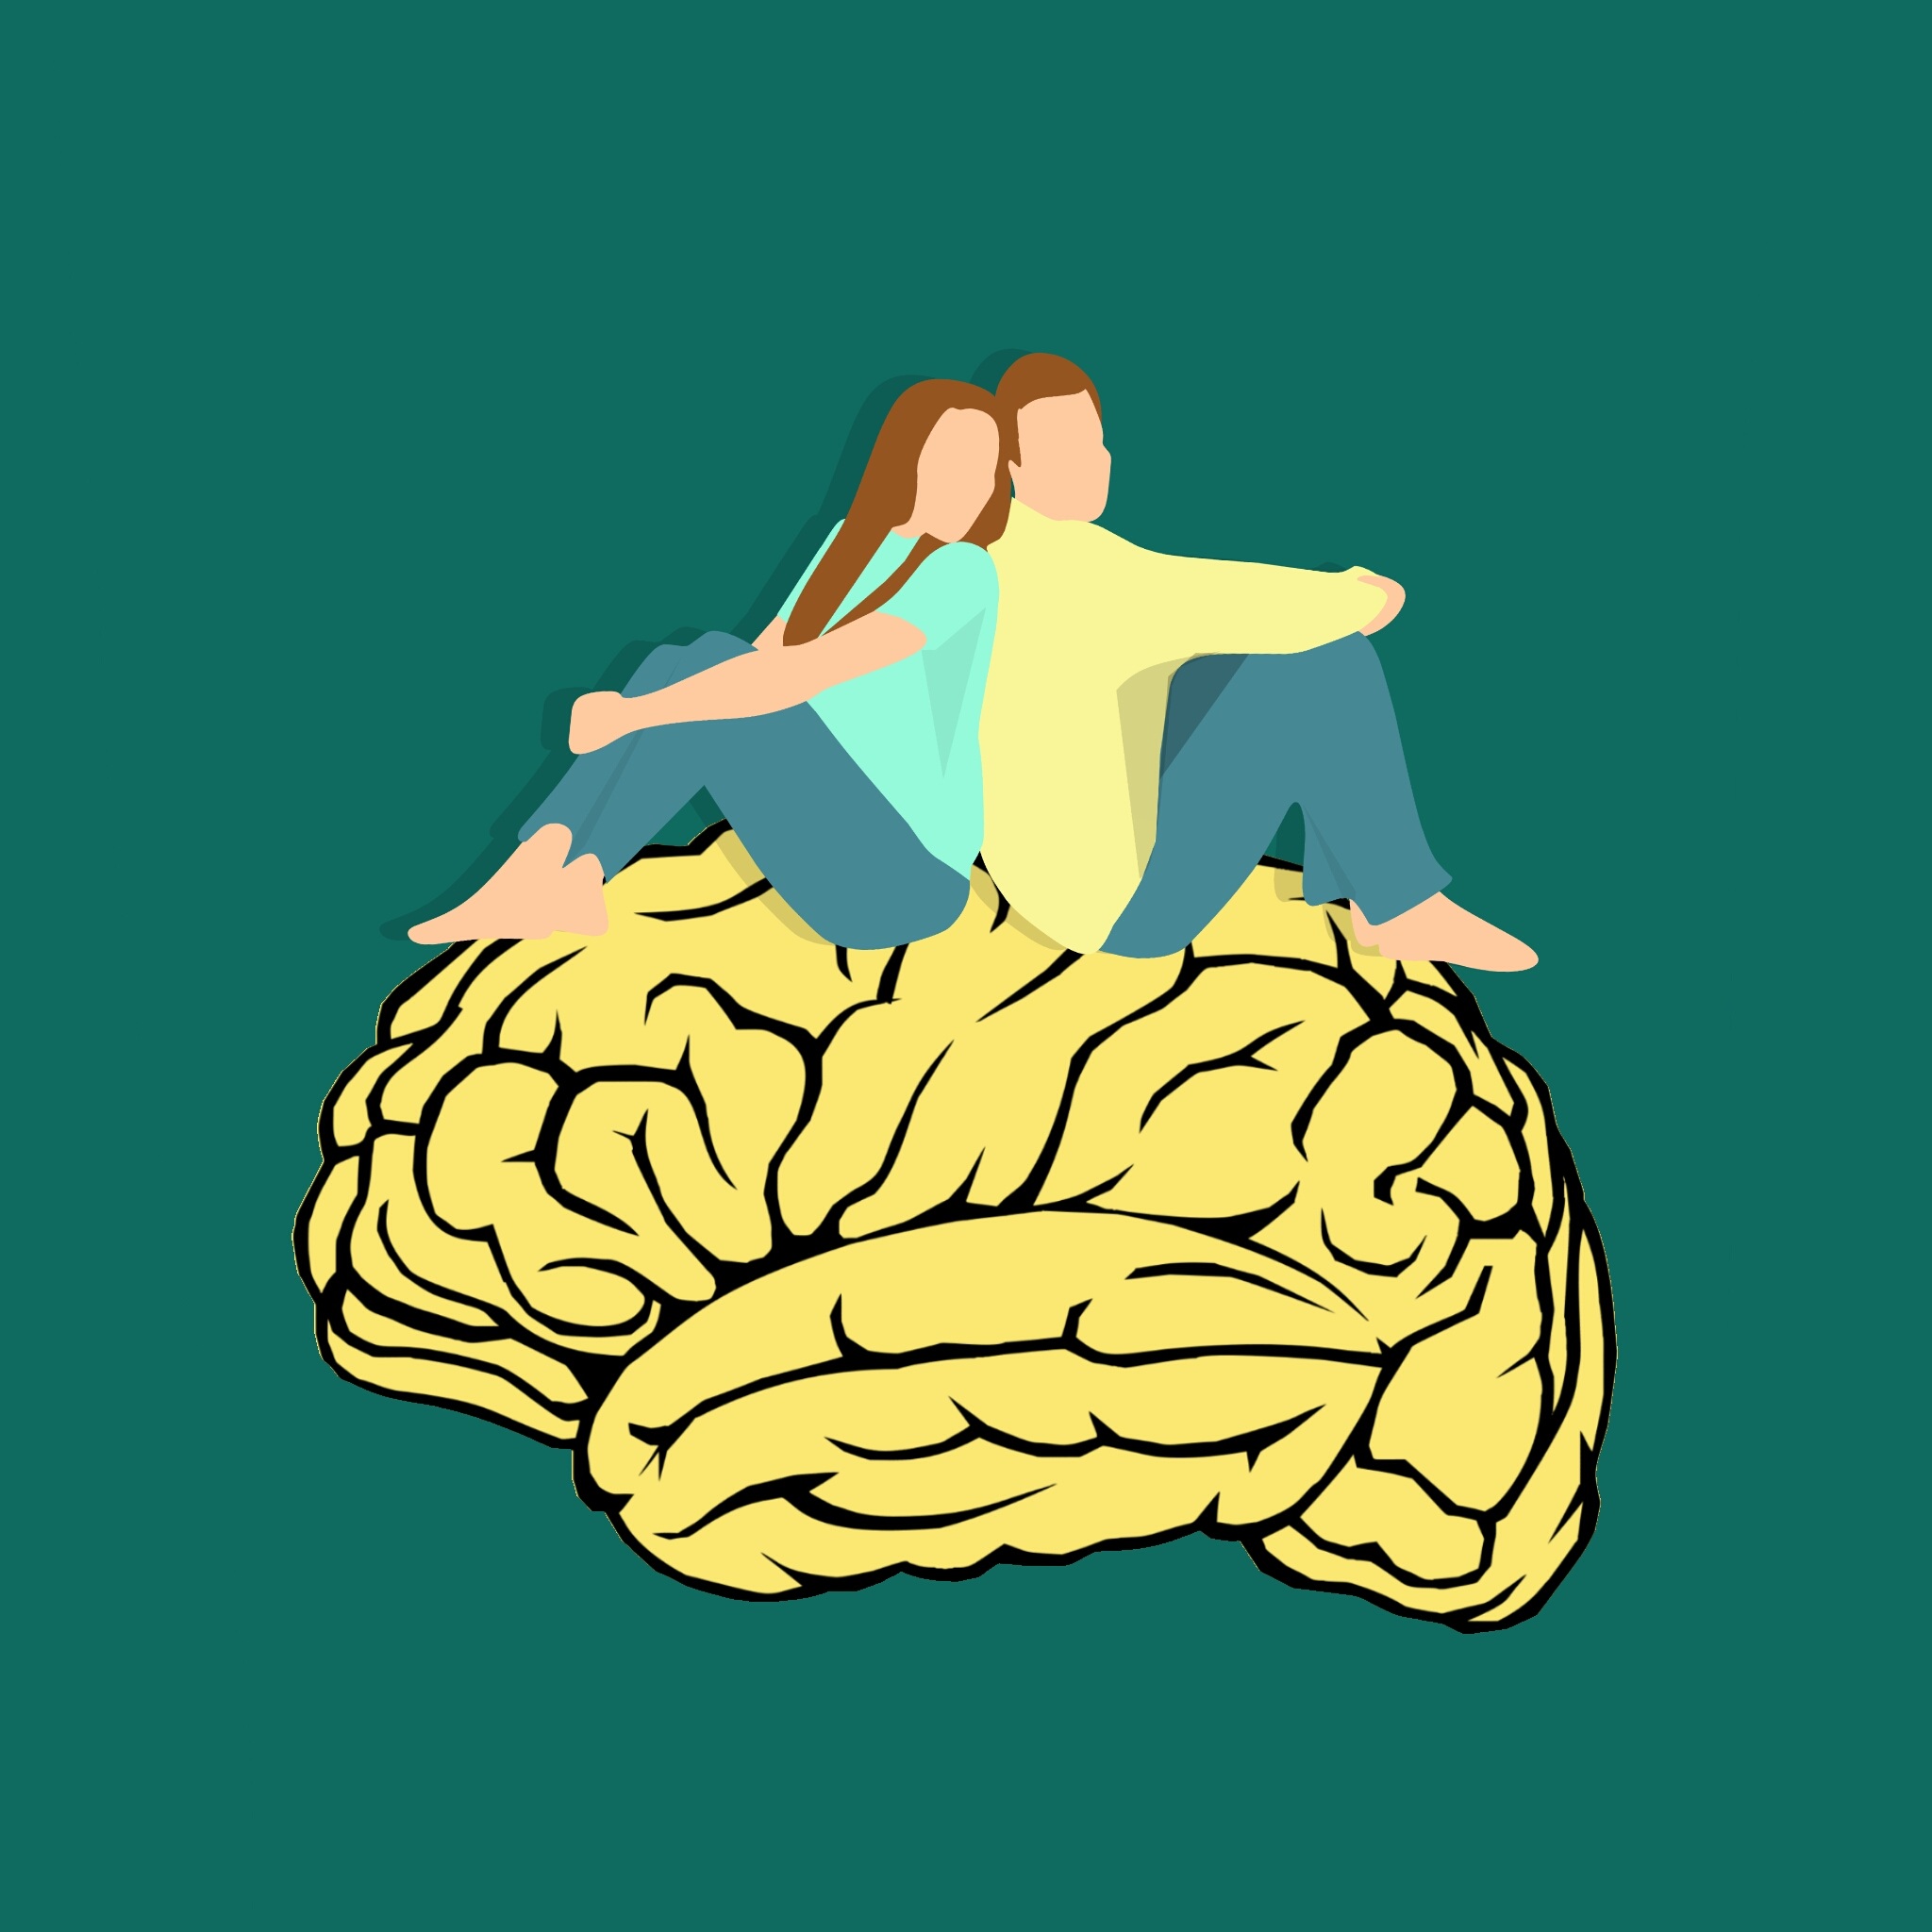
couple, husband, wife, together, brain, mind, thinking, brainstorming, brain logo, brain power, neurons, cartoon, sitting, art, human behavior, illustration, organism, human body, fictional character, arm, hand, font, graphics, computer wallpaper, mythical creature, graphic design